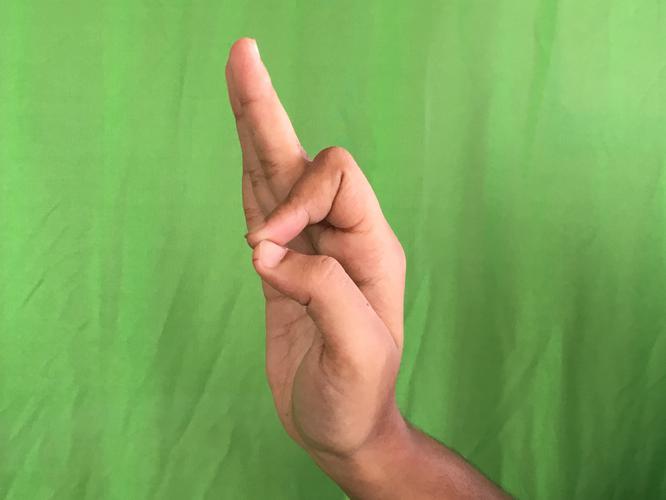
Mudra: Aralam
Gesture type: single_hand